Szabina Tálosi

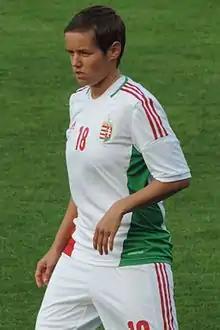

Szabina Tálosi (born 20 January 1989 in Nagykanizsa) is a Hungarian football defender currently playing in the Hungarian First Division for Viktória FC, with whom she has also played the Champions League. She is a member of the Hungarian national team.